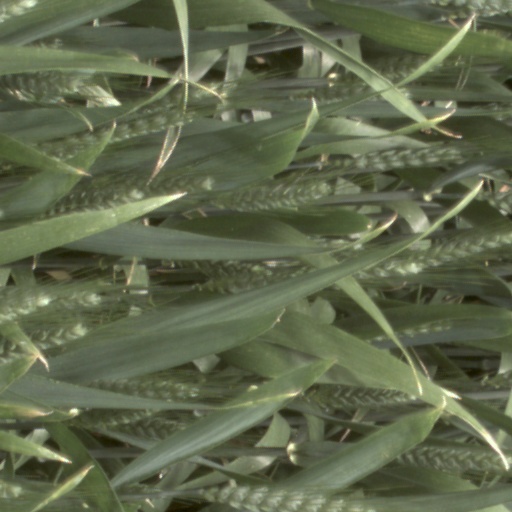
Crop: wheat